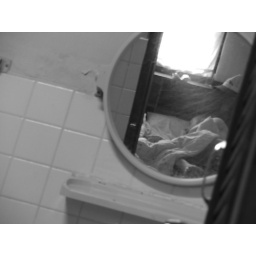
matt in the bathroom mirror